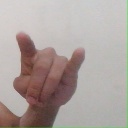
अक्षर: च